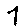
Label: 7